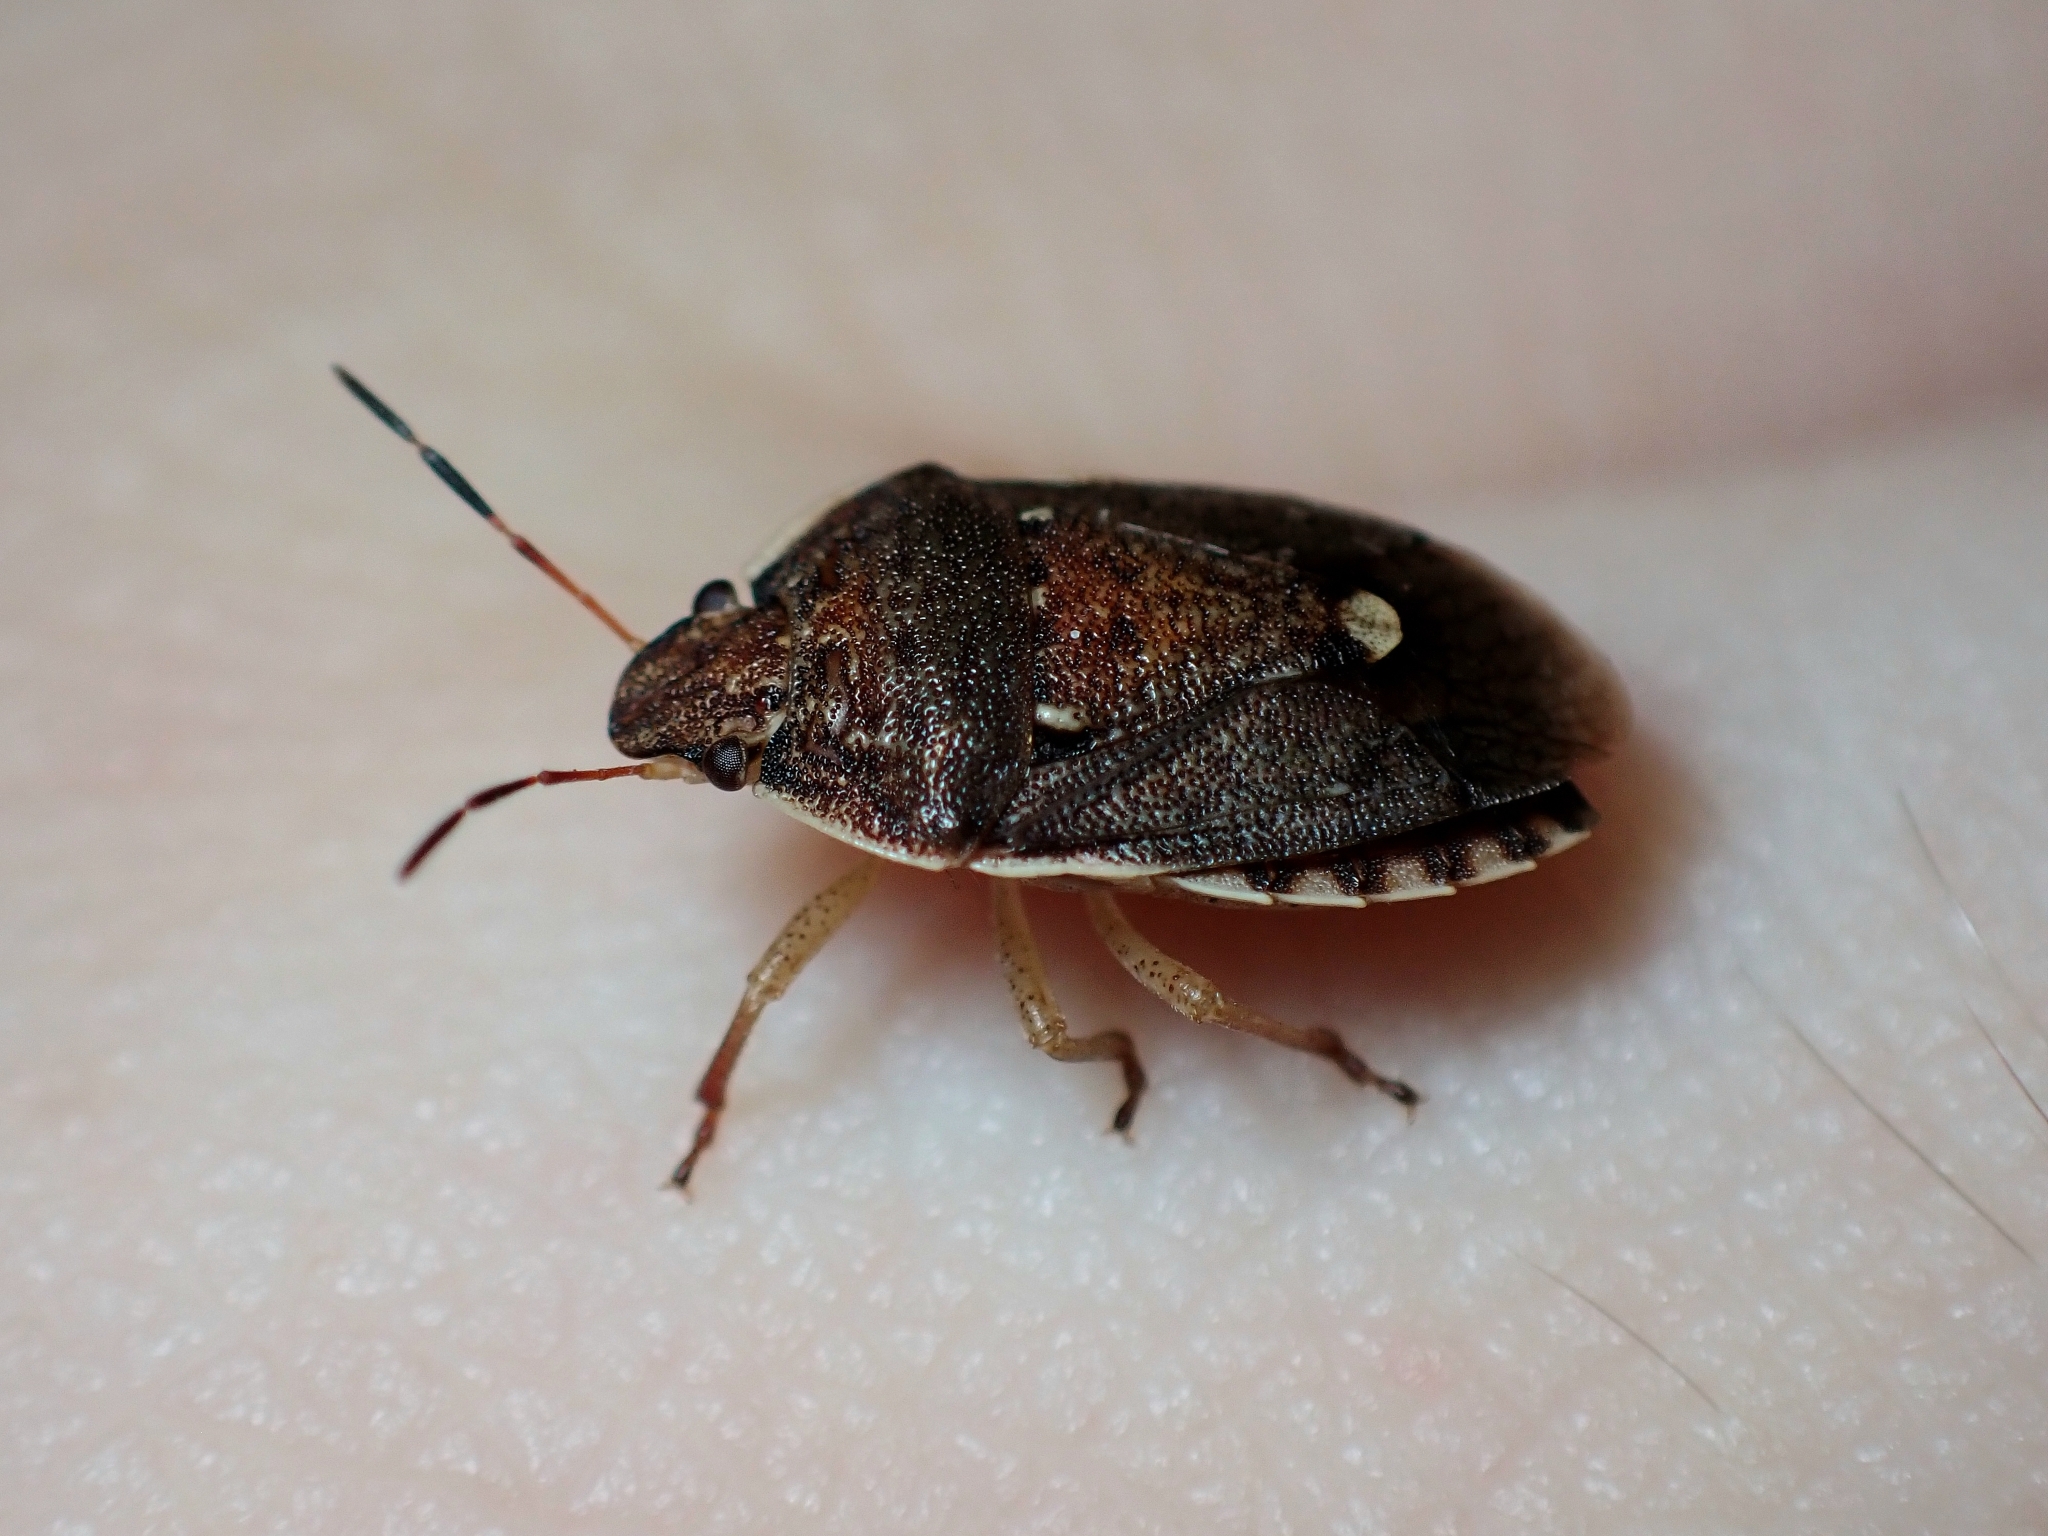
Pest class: stink_bug